Bad Romance

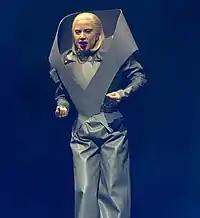
Gaga singing "Bad Romance" as the opening number of 2022's The Chromatica Ball, a choice Nick Lavine of "NME" considered "daring".

Gaga performed "Bad Romance" at the 2009 American Music Awards. She was dressed in a flesh-colored bodysuit wrapped with white piping and embedded with flashing lights, imitating rib cage and a spine. During her performance, she broke open a glass door with the microphone stand. Gaga sang the song on television shows, including "The Jay Leno Show" in November 2009, "The Ellen DeGeneres Show" in November 2009, "The X Factor" in December 2009, "The Oprah Winfrey Show" in January 2010, and "Today" in July 2010. In May 2011, she performed it at Radio 1's Big Weekend in Carlisle, Cumbria and "Good Morning America". For the latter, she entered the stage flying on a harness as steam billowed from center-stage. As the song started, she changed to red fishnet stockings with black felt pieces, a red leotard and black lace boots. Katie Kindelan of ABC News commented on Gaga's "trademark outrageous fashion".